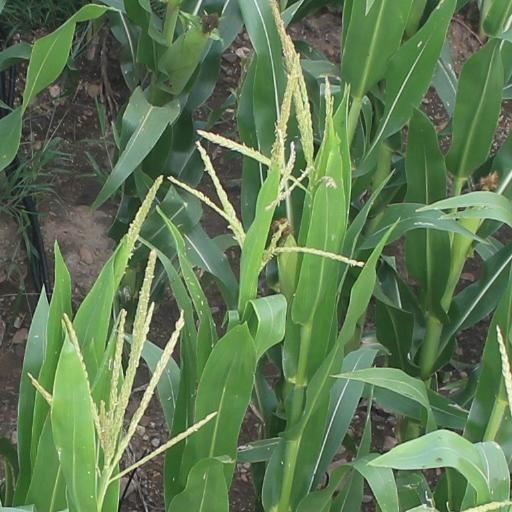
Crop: maize; corn